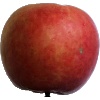
Label: Apple Crimson Snow 1